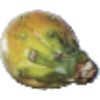
Label: cactus_fruit